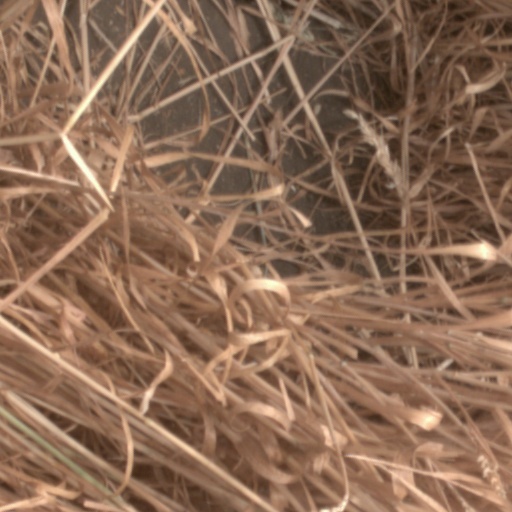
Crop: wheat